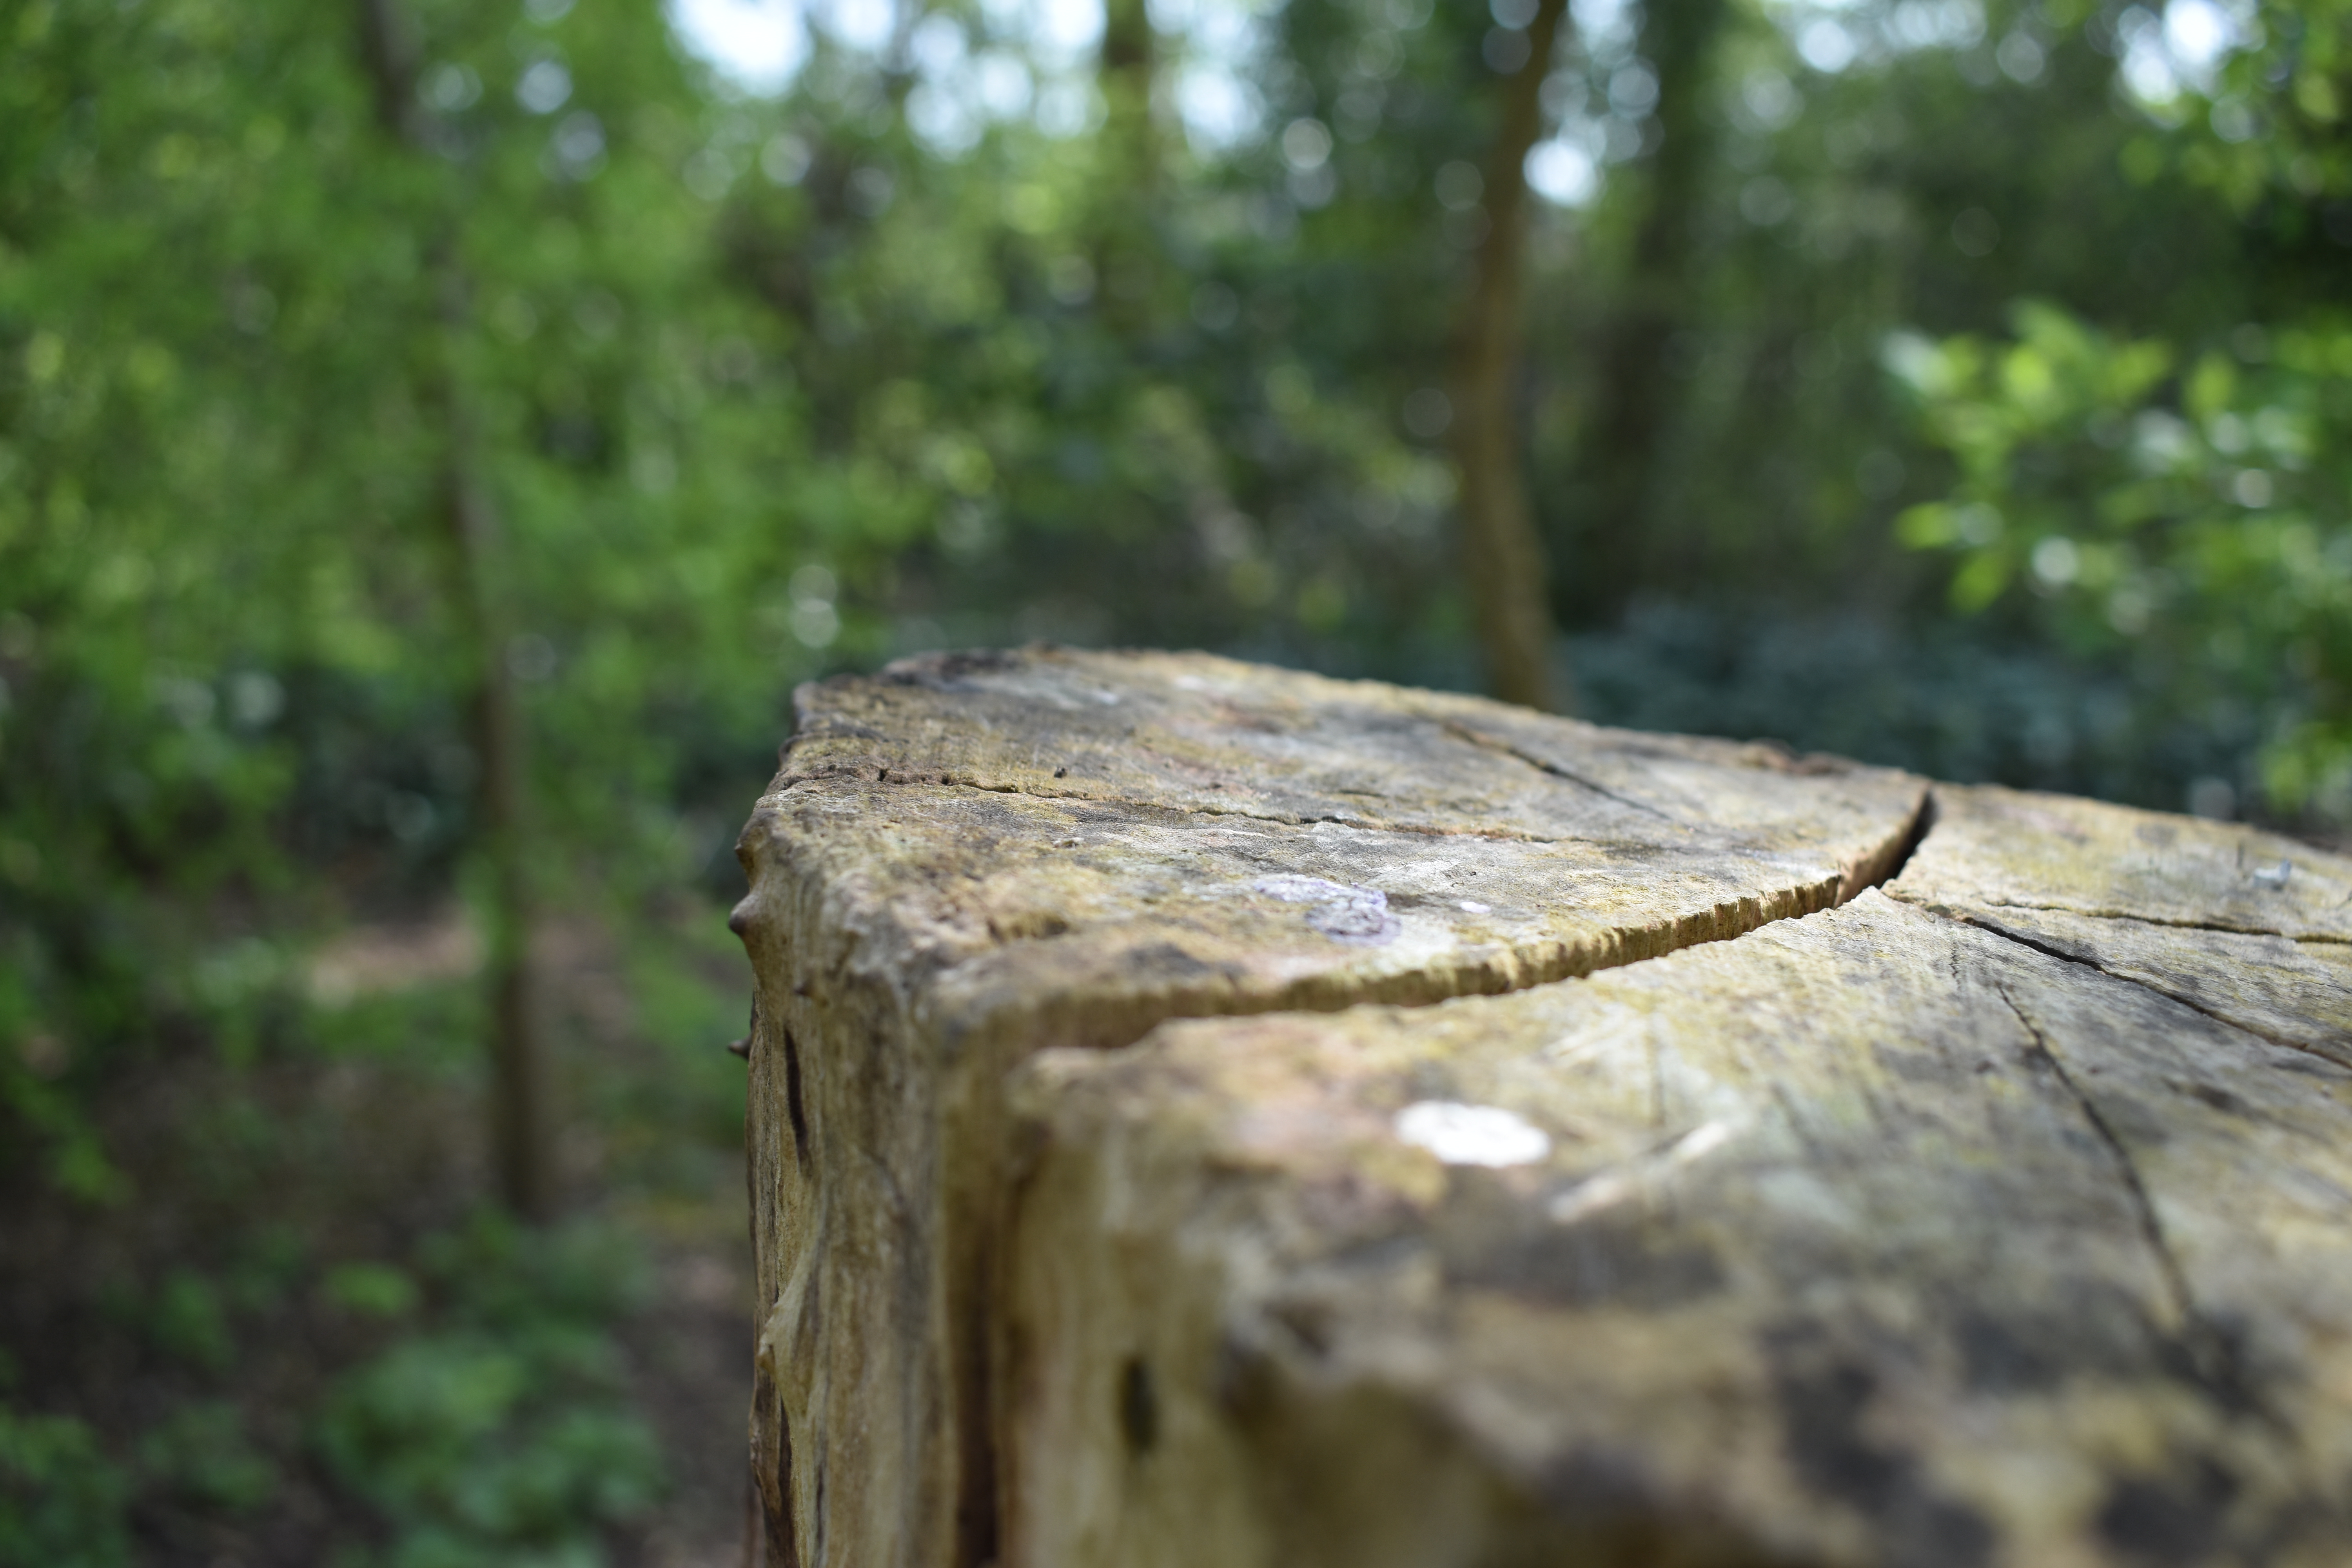
tree, park, nature, summer, spring, wood, stump, trunk, tree stump, natural environment, forest, woody plant, plant, leaf, grass, woodland, old growth forest, branch, plant stem, rock